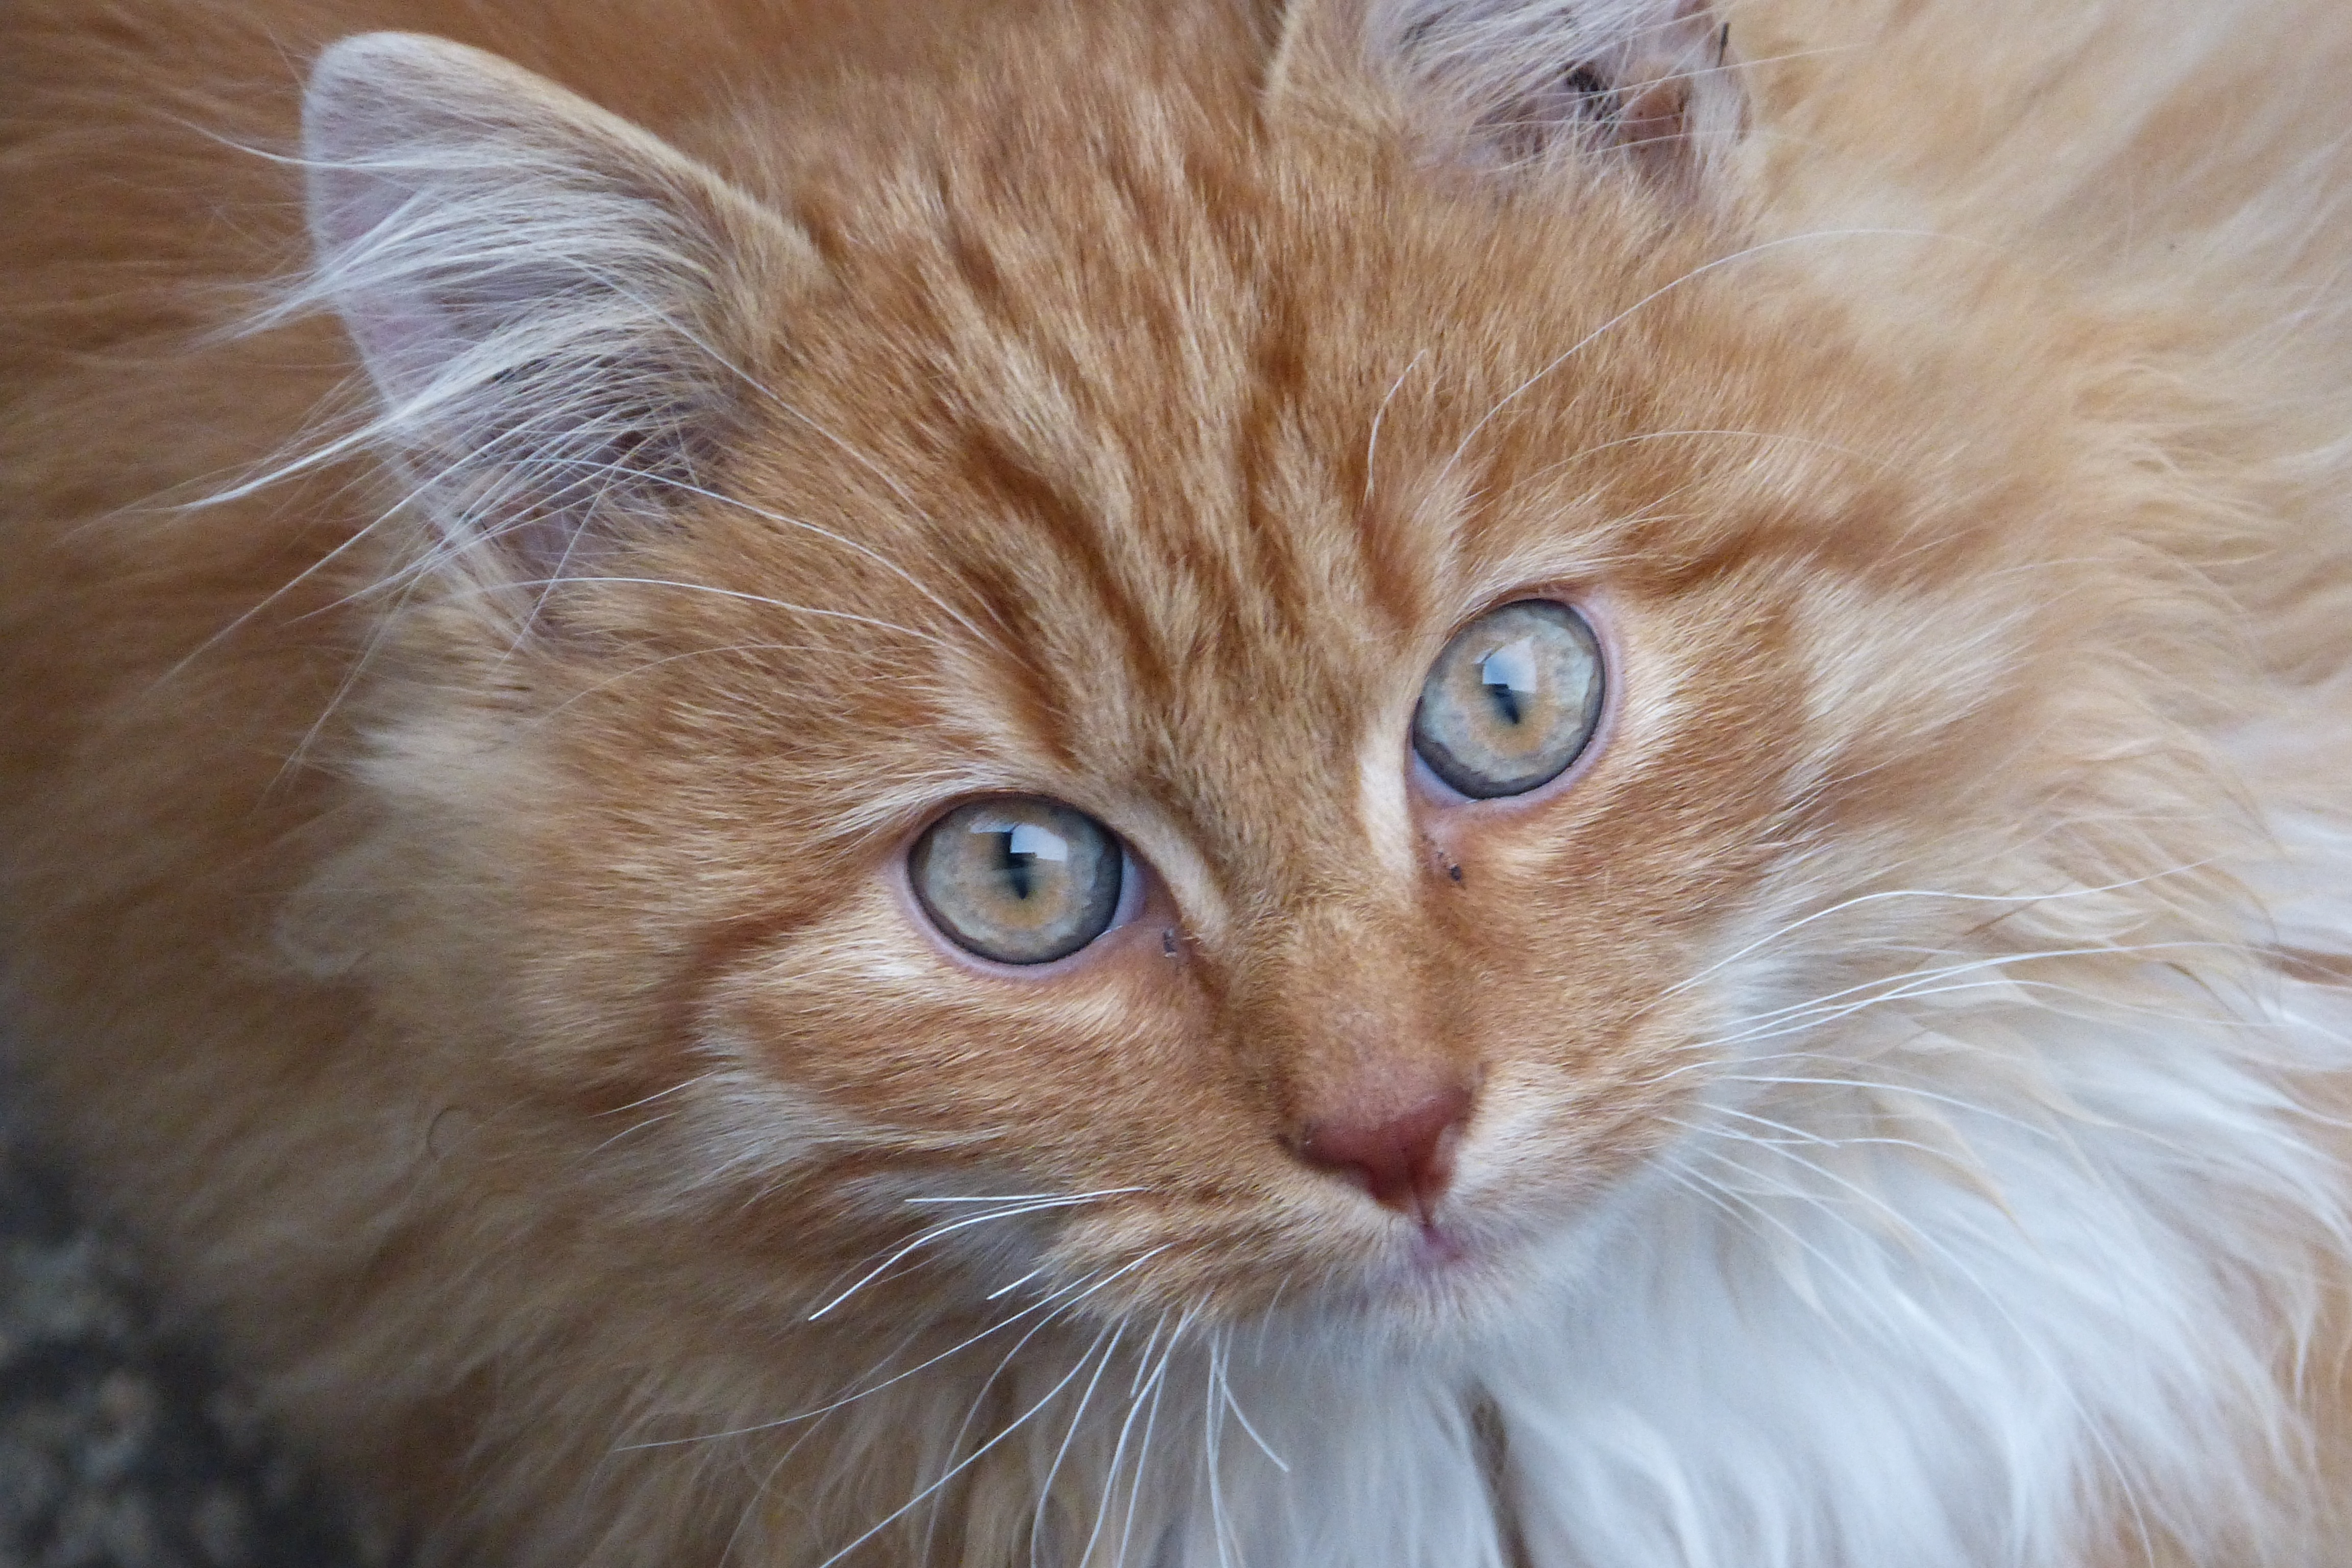
animal, pet, kitten, cat, mammal, close up, nose, whiskers, head, vertebrate, mieze, siberian, animal world, persian, maine coon, cat's eyes, norwegian forest cat, small to medium sized cats, cat like mammal, carnivoran, domestic short haired cat, domestic long haired cat, british semi longhair